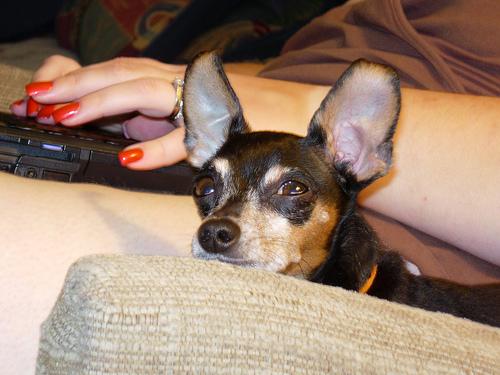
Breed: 561-n000127-miniature_pinscher